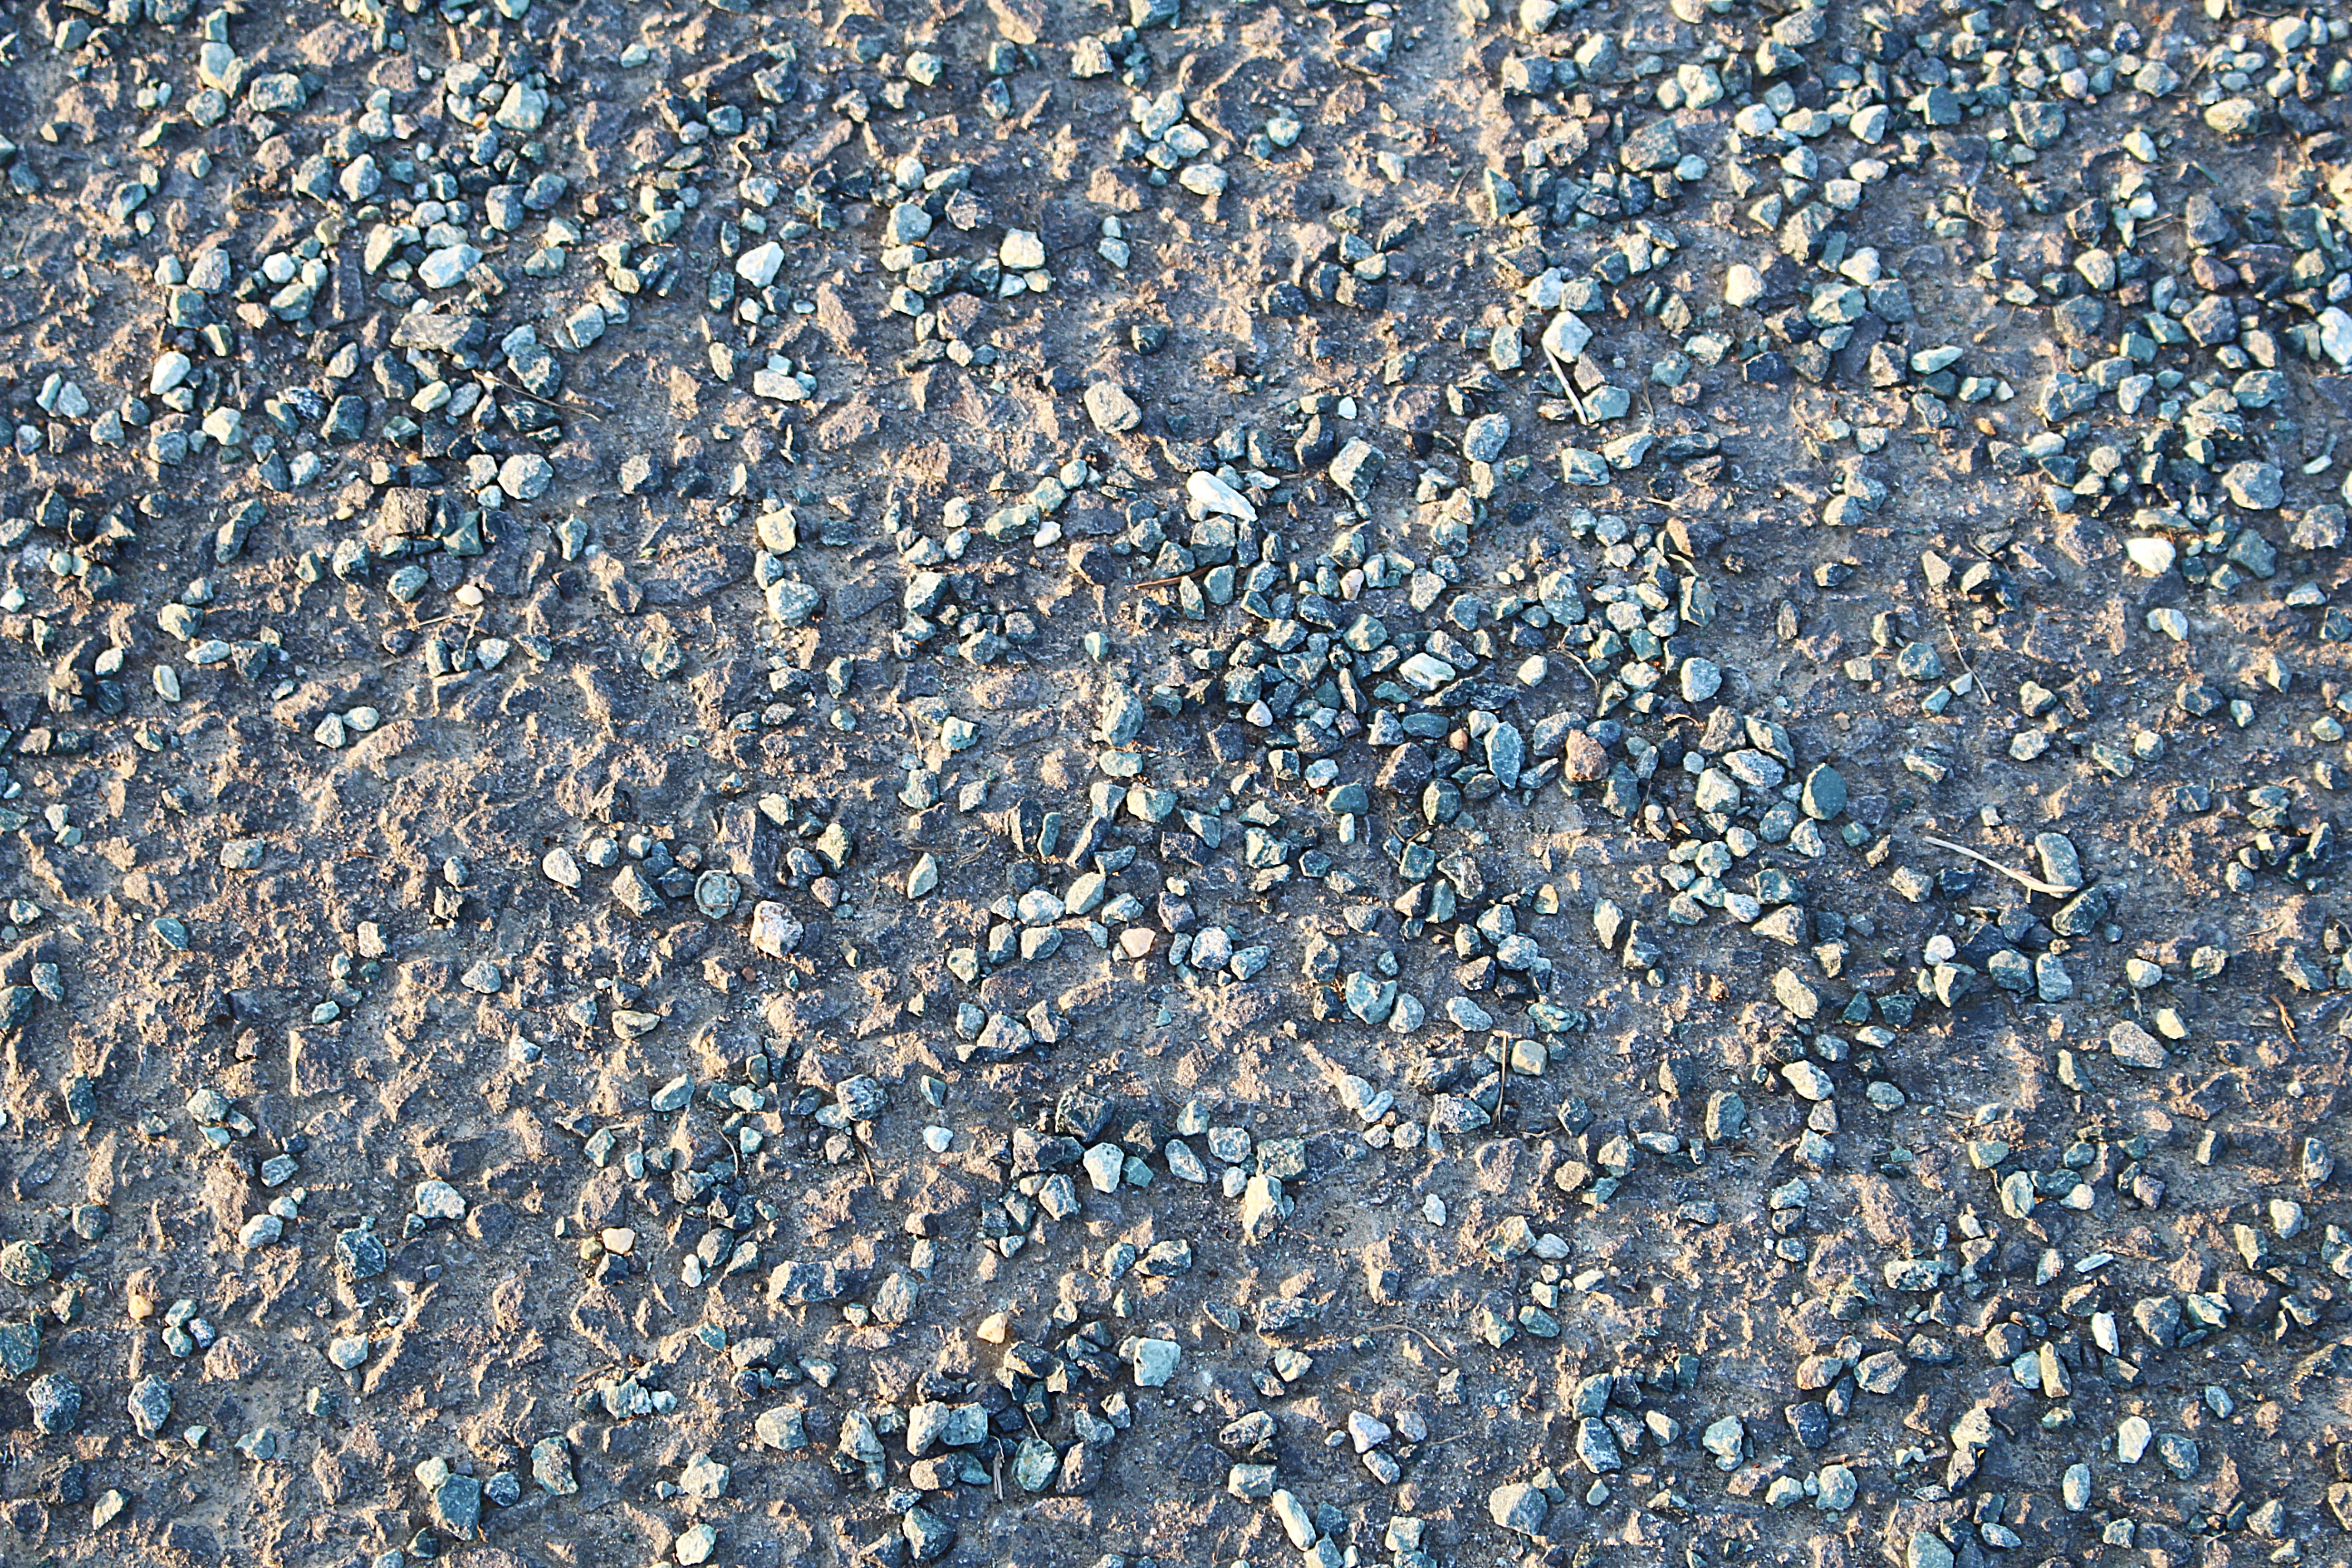
sand, rock, structure, road, texture, asphalt, pebble, soil, material, gravel, pebbles, flooring, road surface